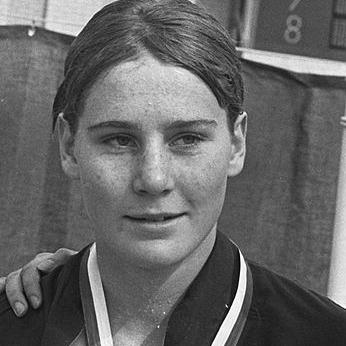
Age: 14